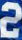
Number: 2